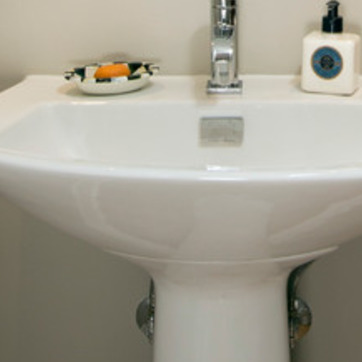
Material: ceramic